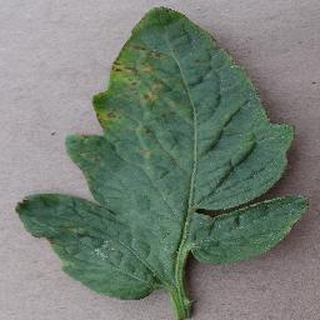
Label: tomato_bacterial_spot